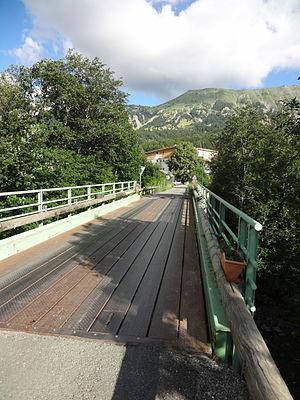
Le Vernet est une commune française, située dans le département des Alpes-de-Haute-Provence en région Provence-Alpes-Côte d'Azur.